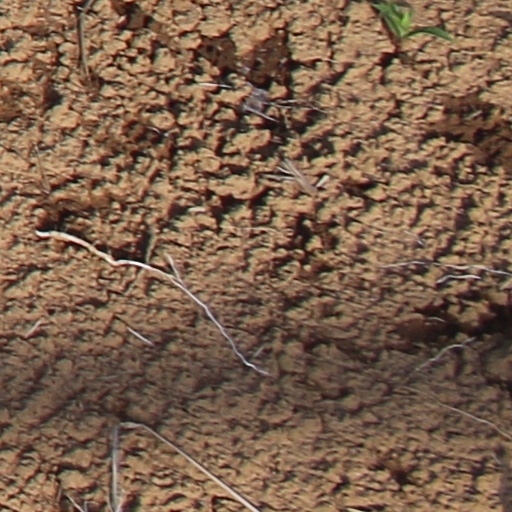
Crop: wheat